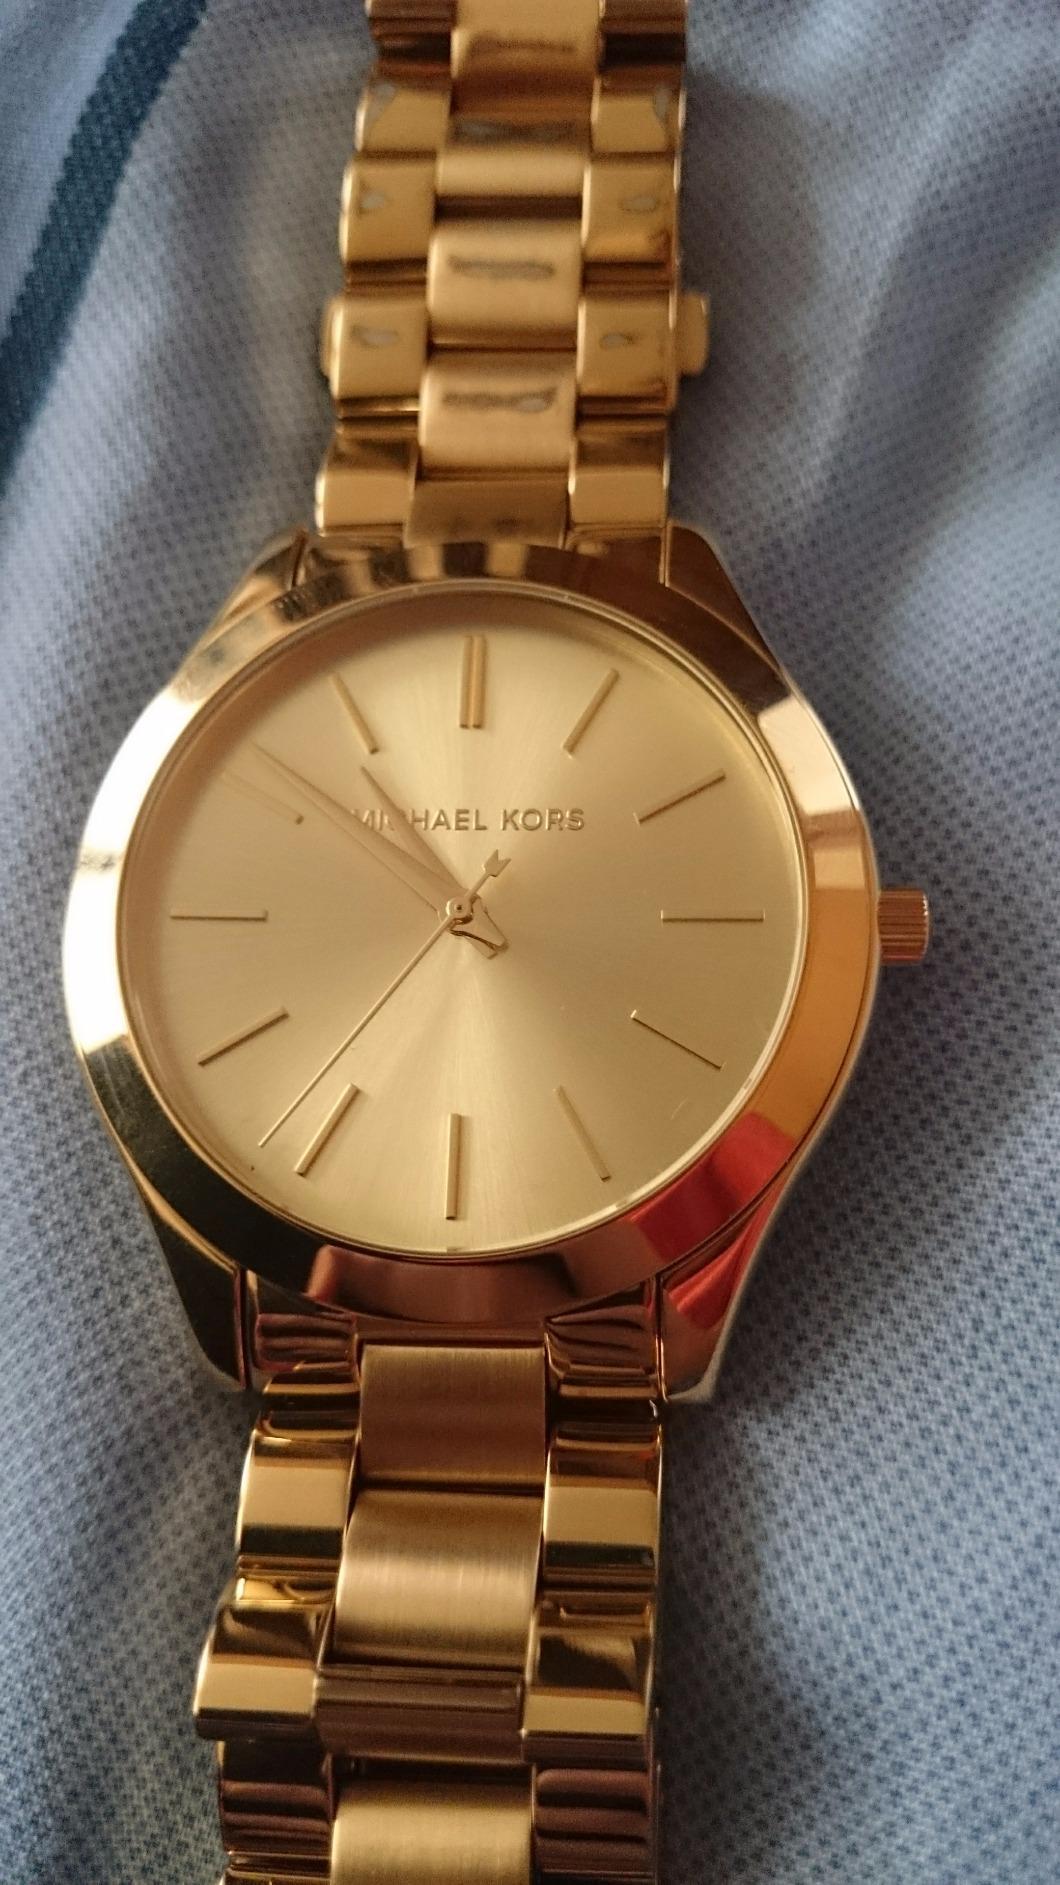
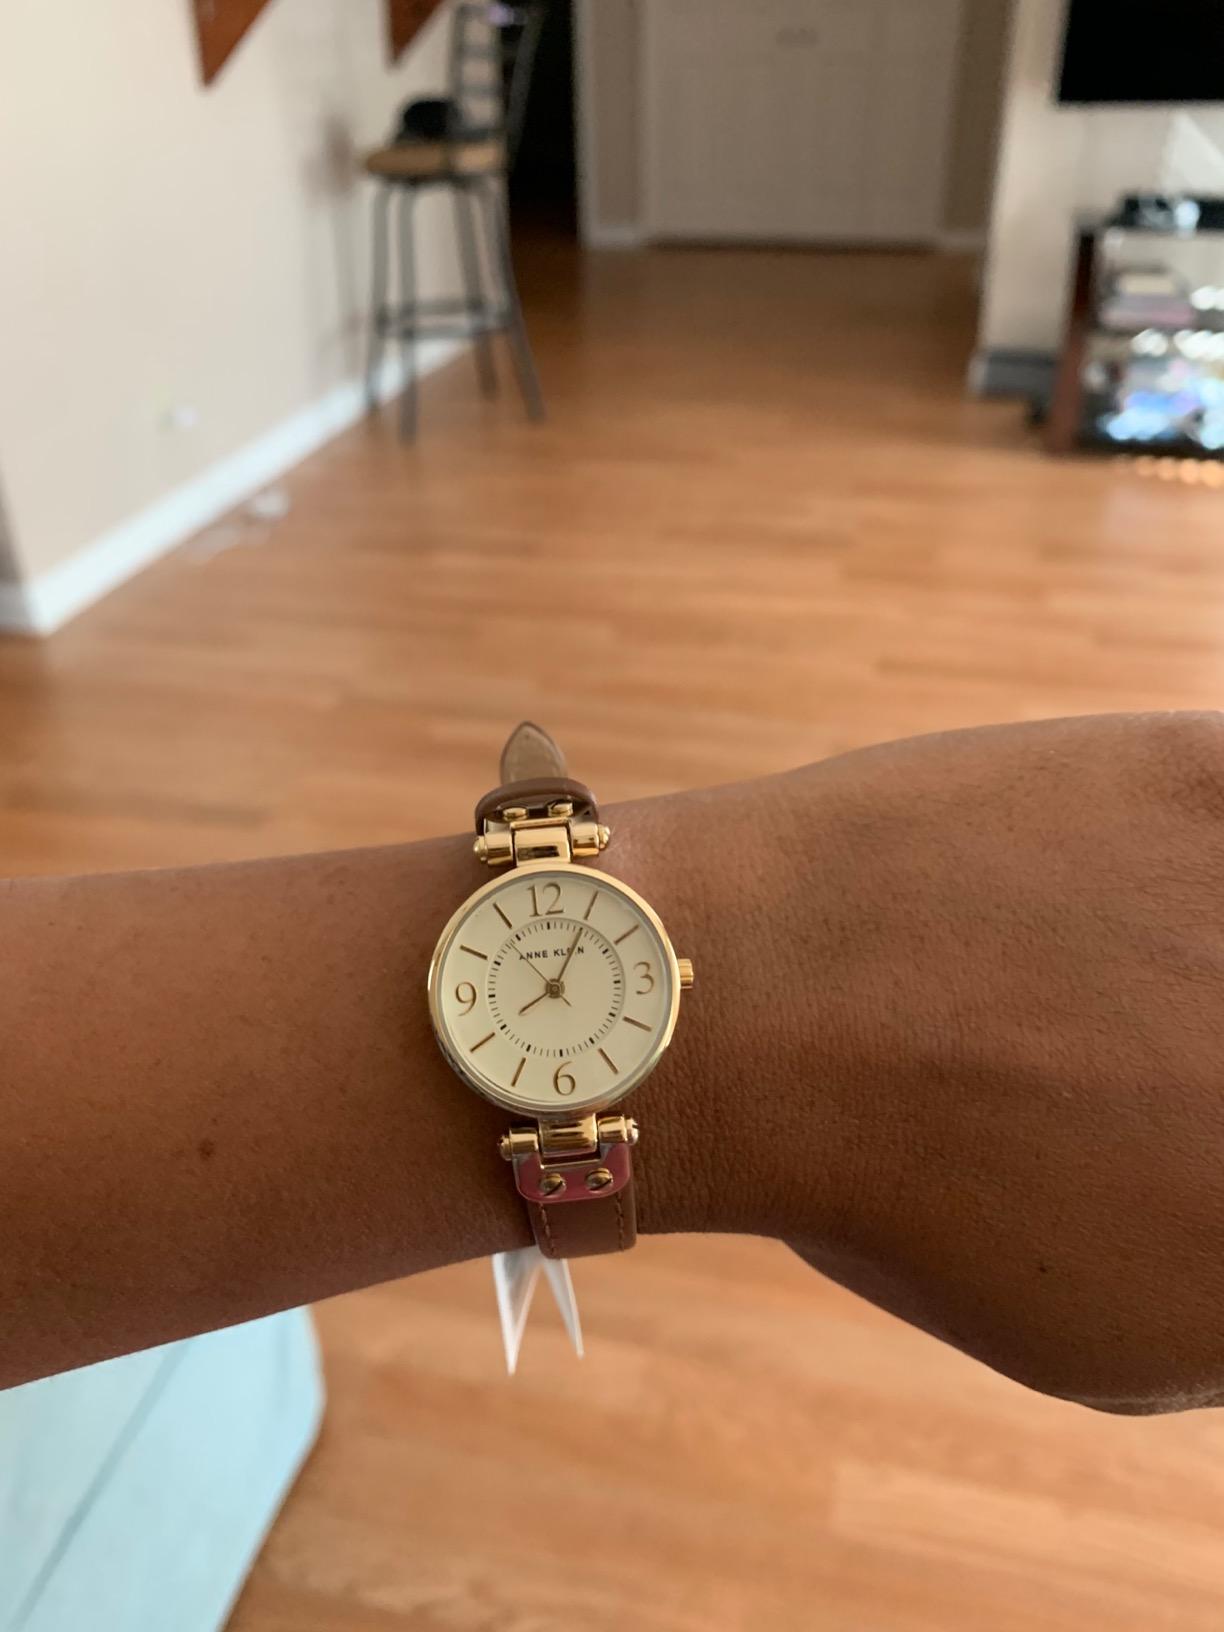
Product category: accessories_watch
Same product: no